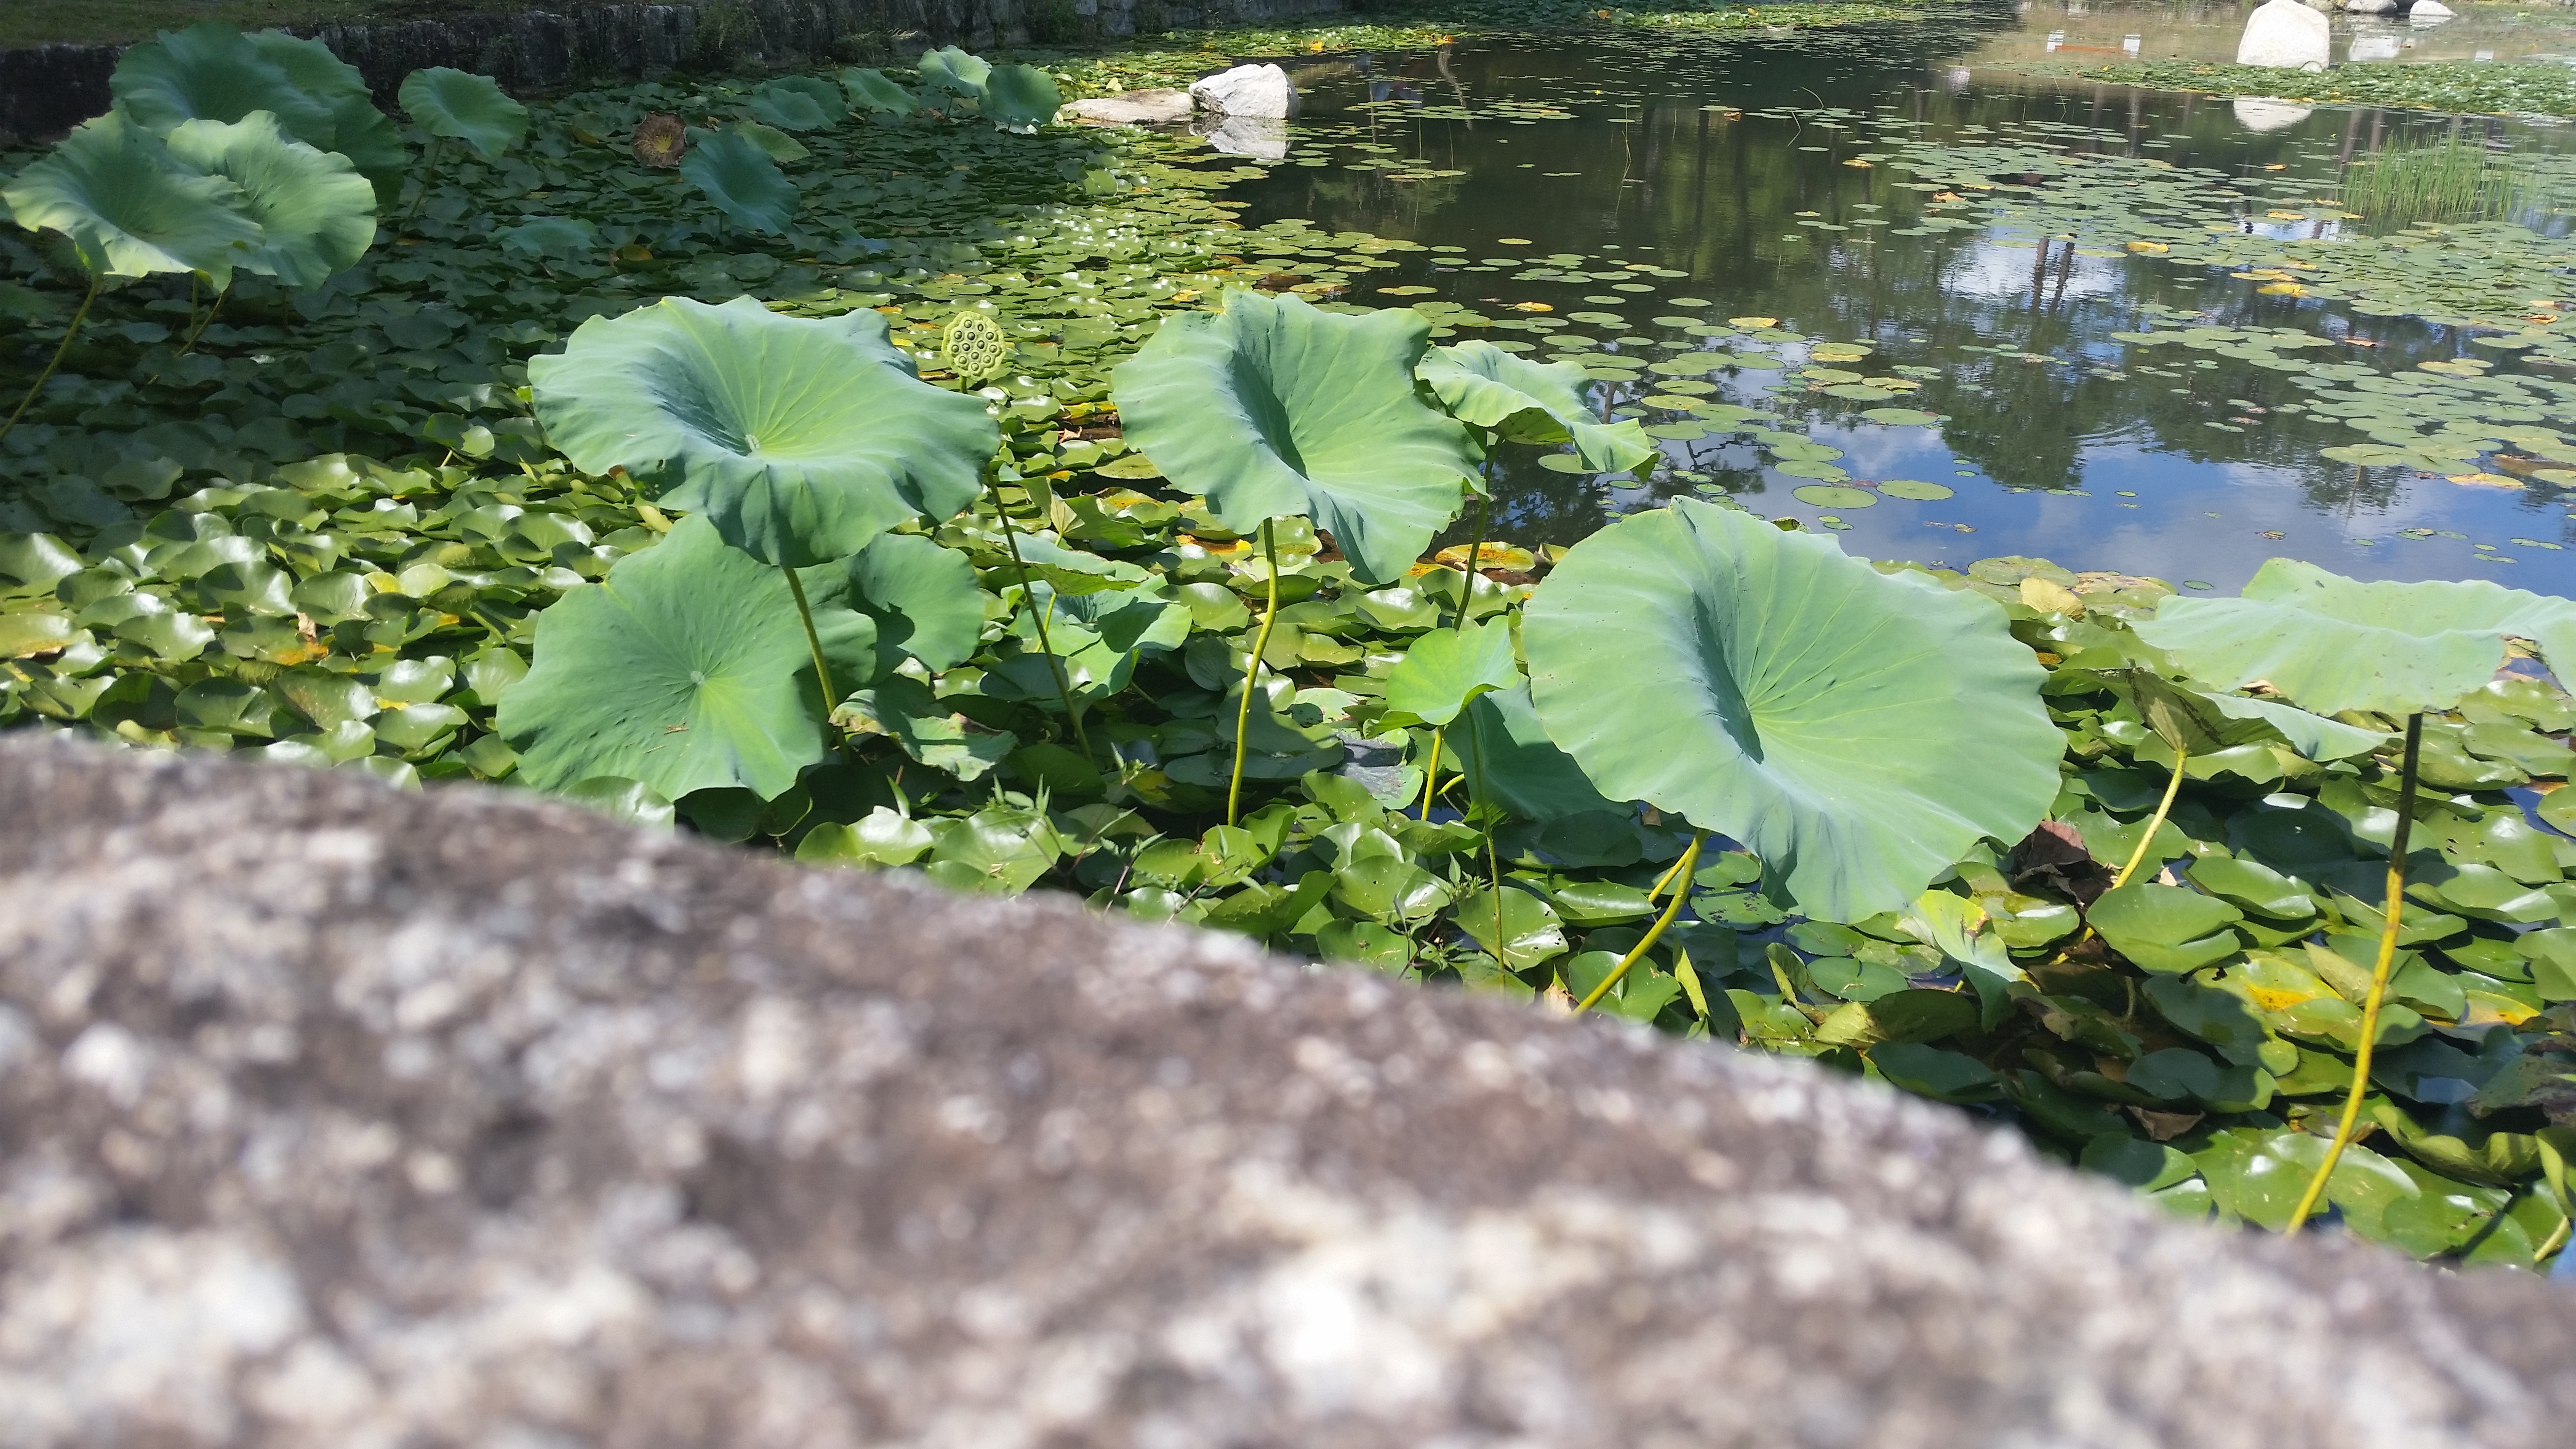
landscape, water, forest, plant, leaf, flower, lake, pond, spring, green, botany, garden, flora, korea, lotus, ecosystem, permanent residence, minority vow, annual plant, land plant